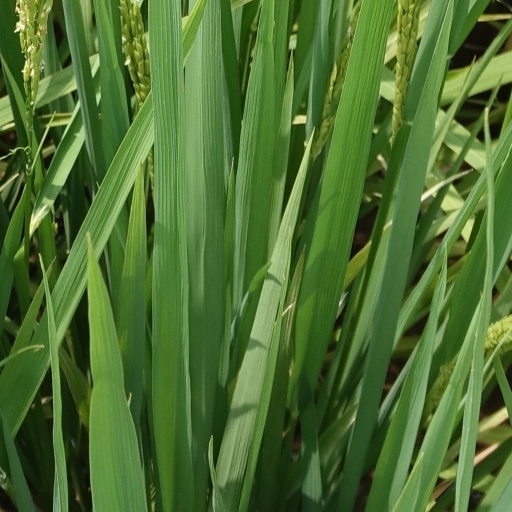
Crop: rice